Geography and climate of Winnipeg

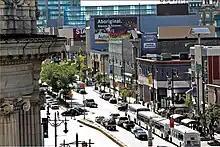
Downtown Winnipeg Portage Avenue

According to the 2001 Census, there are 230 neighbourhoods in Winnipeg.